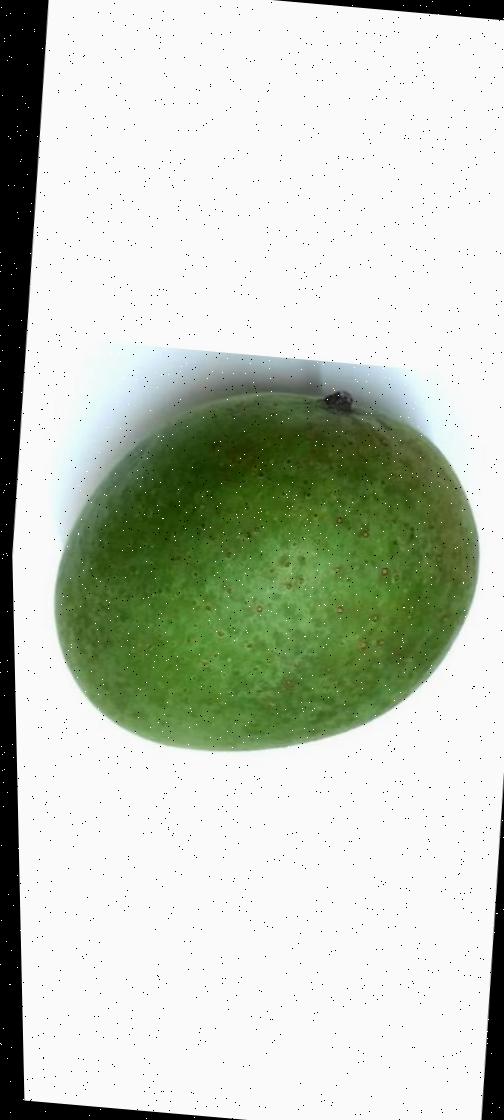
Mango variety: Ashshina Zhinuk